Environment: real
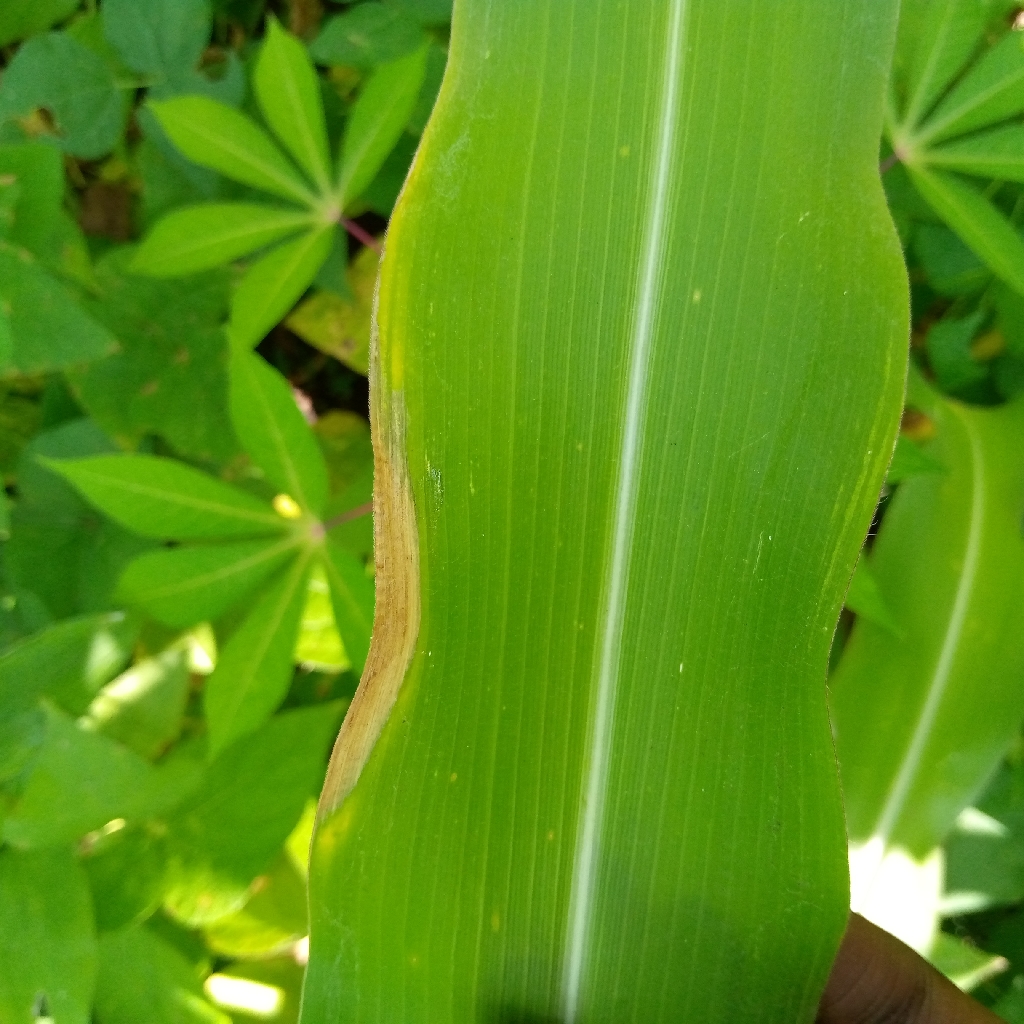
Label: northern_corn_leaf_blight